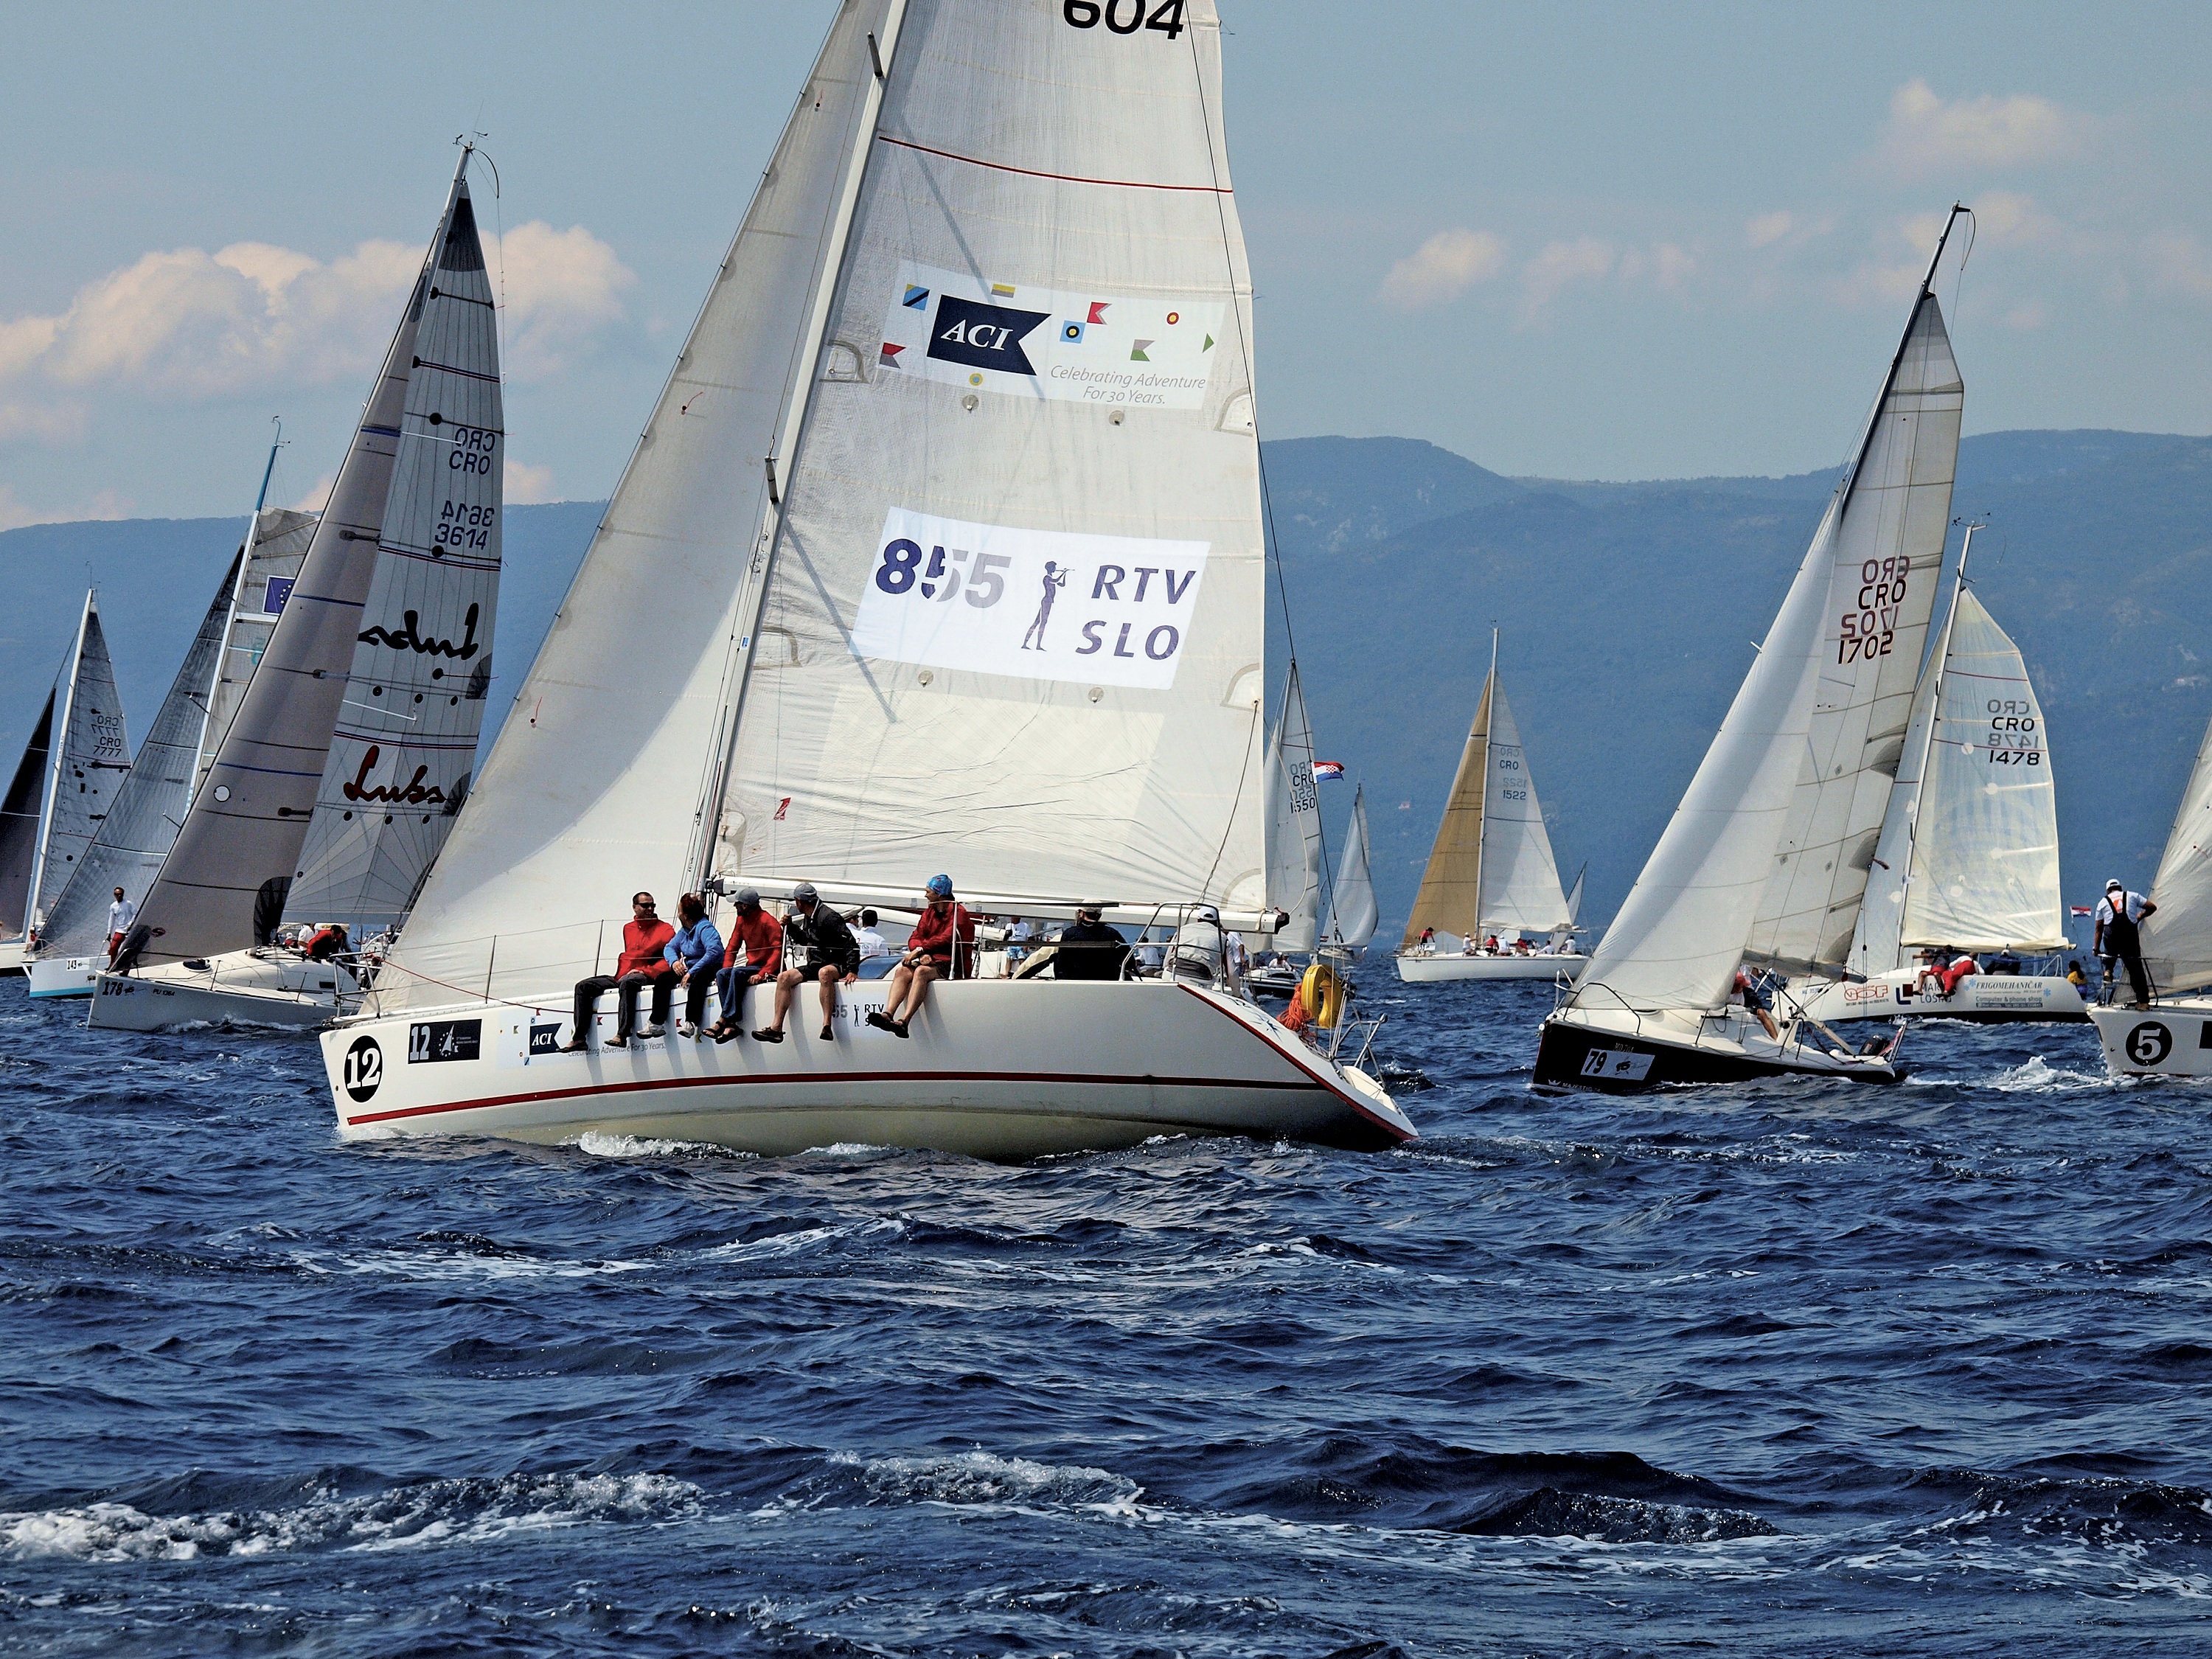
sea, sport, boat, wind, ship, summer, vehicle, sailing, yacht, sailboat, race, nautical, sports, sail, watercraft, windjammer, yachting, regatta, sailing ship, yacht racing, fiumanka, windsports, dinghy sailing, keelboat, sailboat racing